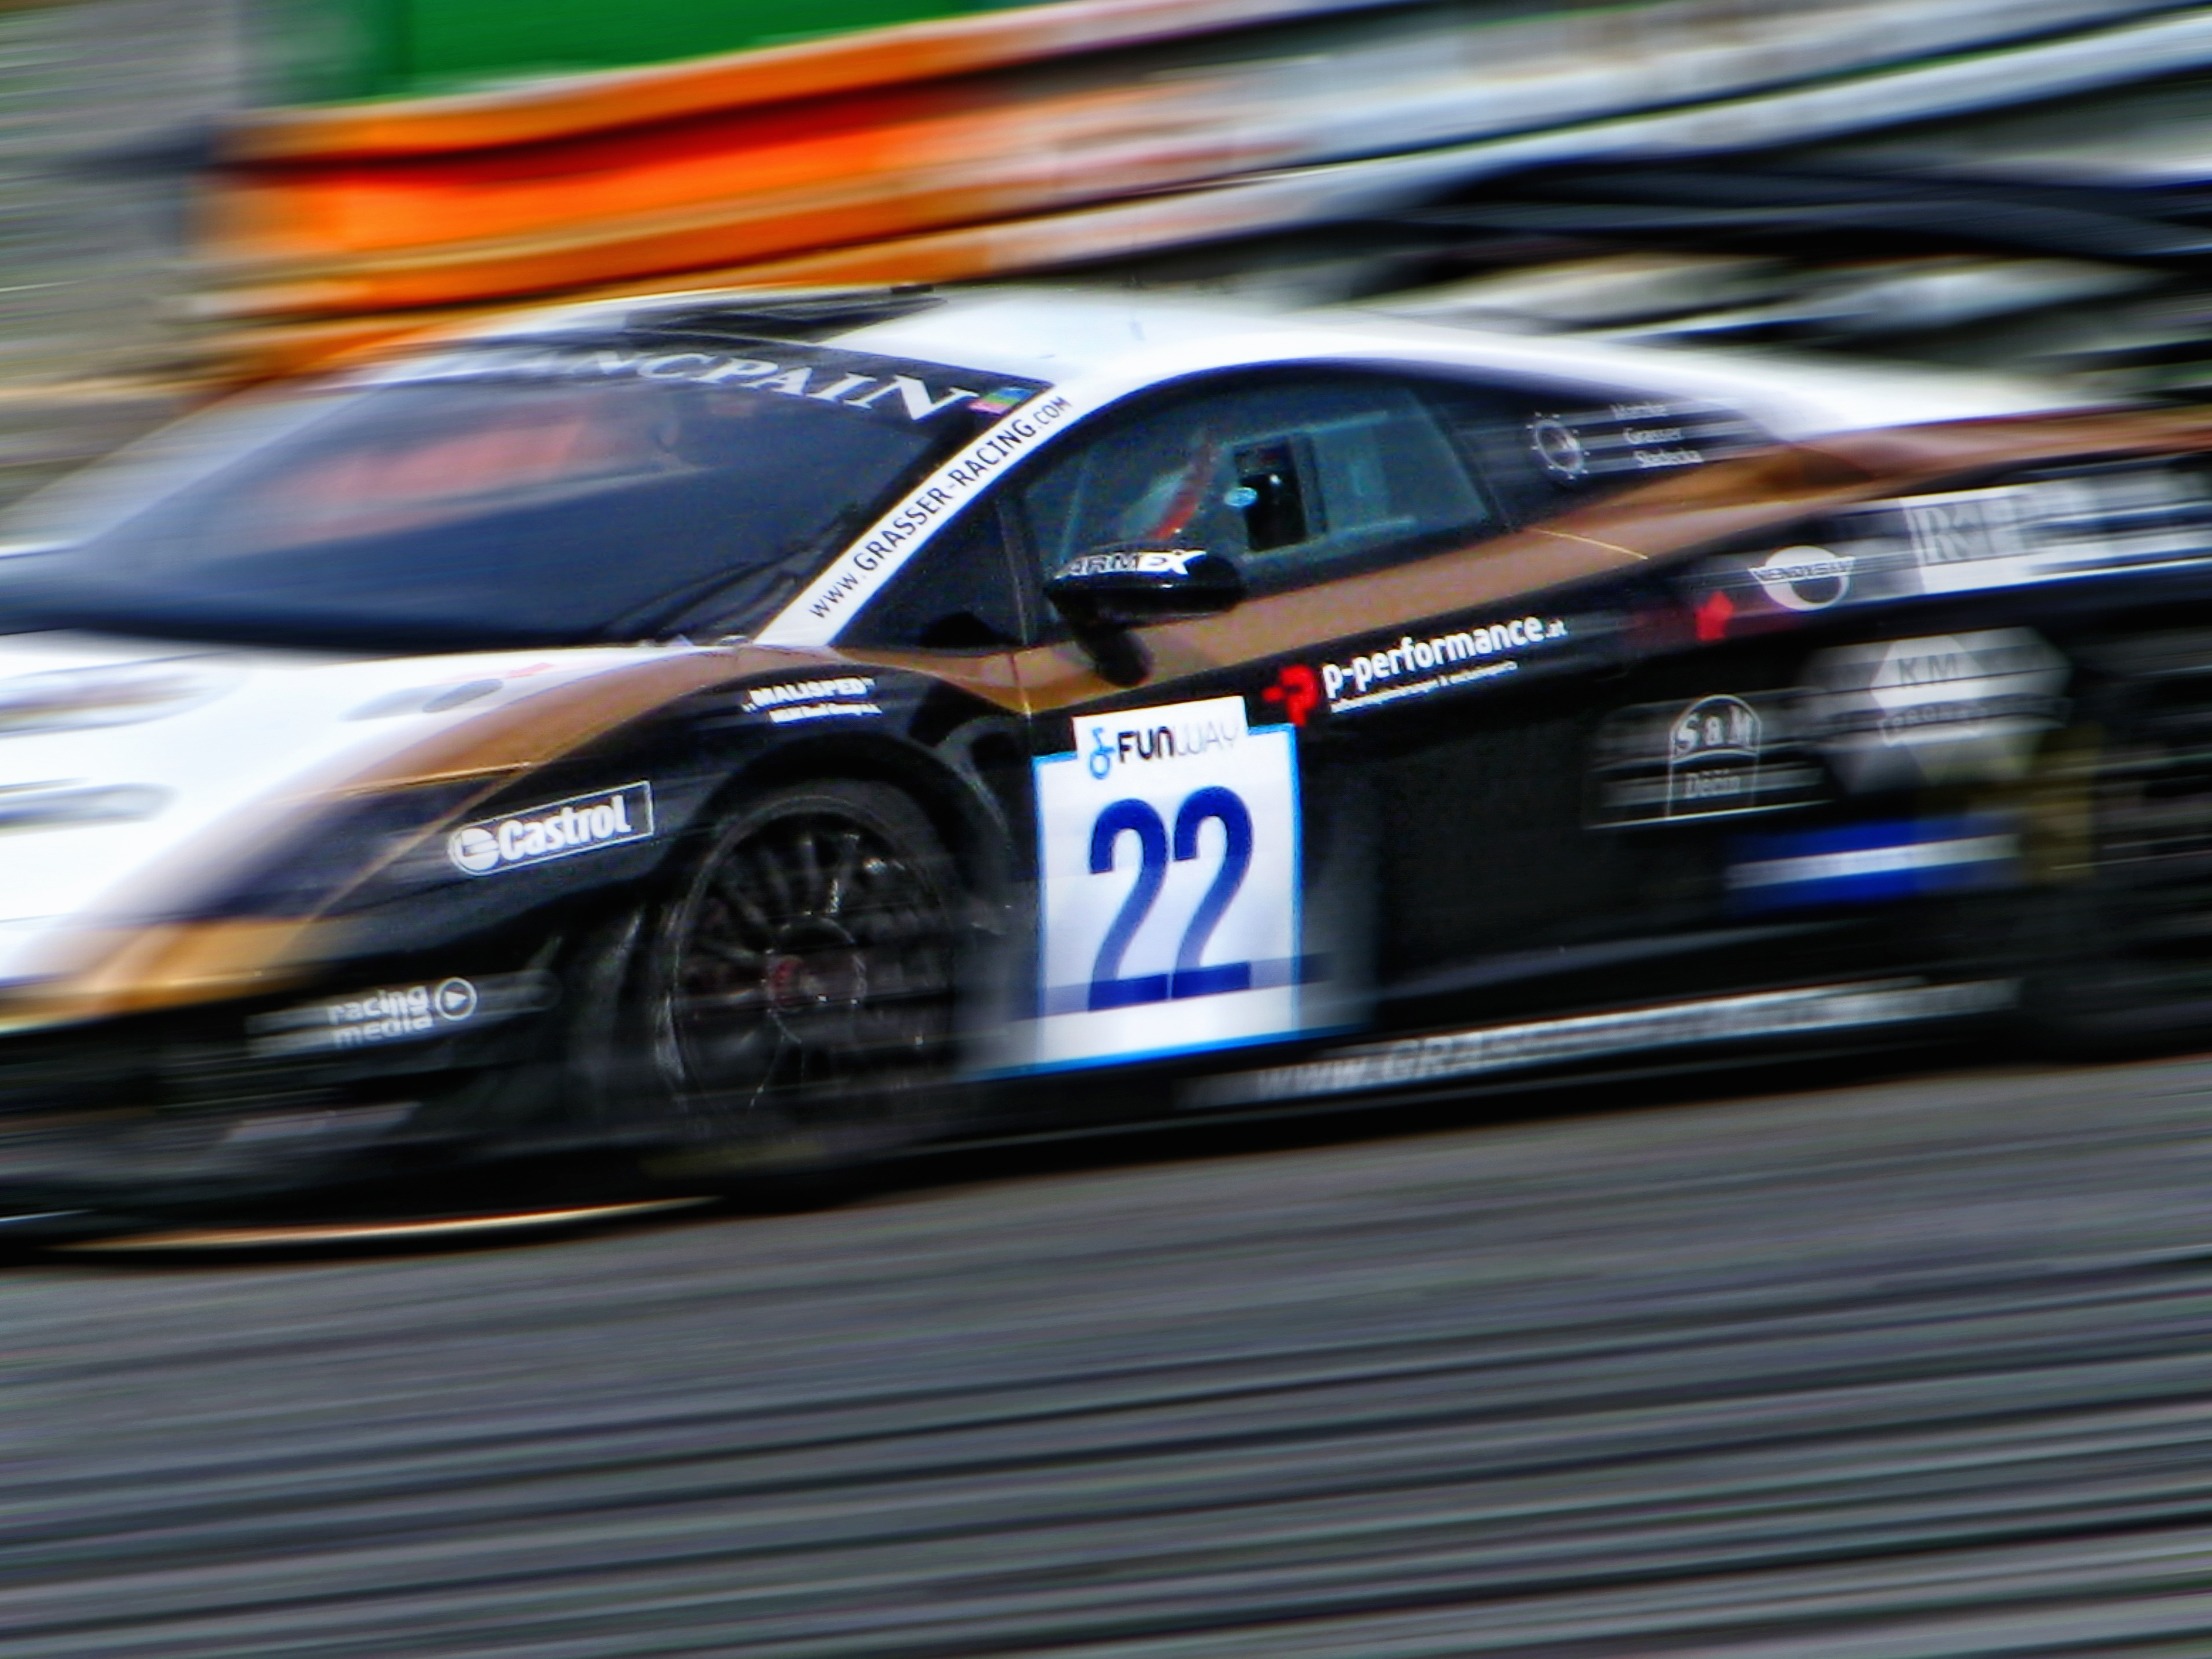
track, car, wheel, driving, vehicle, speed, sports car, race car, race, competition, supercar, moving, power, automobiles, sports, cars, racing, motor, race track, gt, races, motors, fast, circuit, brno, lamborghini, vehicles, racing car, land vehicle, auto racing, automobile make, automotive design, luxury vehicle, performance car, rallycross, world rally car, fia gt